History of the nude in art

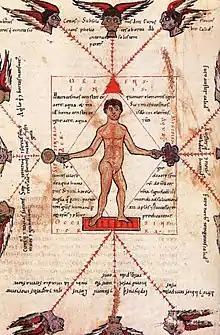
Representation of "homo quadratus: winds, elements, temperaments", miniature from the "Astronomical Manuscript", Bavaria, 12th century.

Although the study of proportion in the human body was lost during the Middle Ages, the human body was the object of a cosmogonic symbolism with mathematical and aesthetic applications: the "homo quadratus". Starting from the Platonic corpus, medieval culture considered the world as a great animal—and, therefore, as a human being—while man was conceived as a world, a microcosm within the great cosmos of Creation. This theory related the symbolism of the number four to nature, which in turn was applied to art: there are four cardinal points, four seasons, four phases of the moon, four main winds; and four is the number of man, a theory that goes back to Vitruvius and his conception of man as an ideal square, with the width of his outstretched arms corresponding to his height.